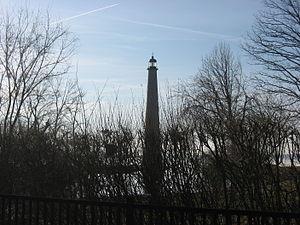
Le phare de Grand Lake St. Marys, est un phare situé dans le Grand Lake St. Marys State Park sur le Grand Lake, à l'est de Celina dans le comté de Mercer, Ohio.